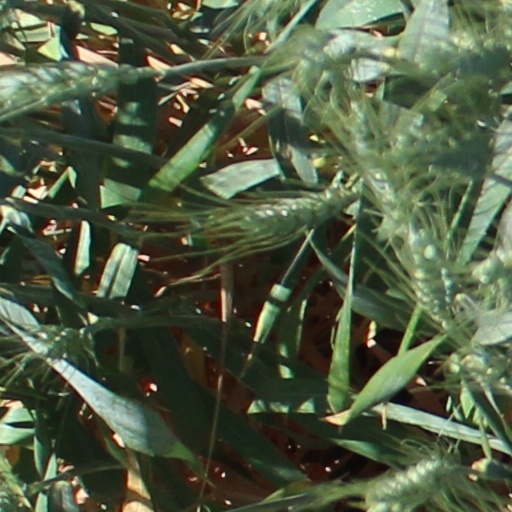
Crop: wheat